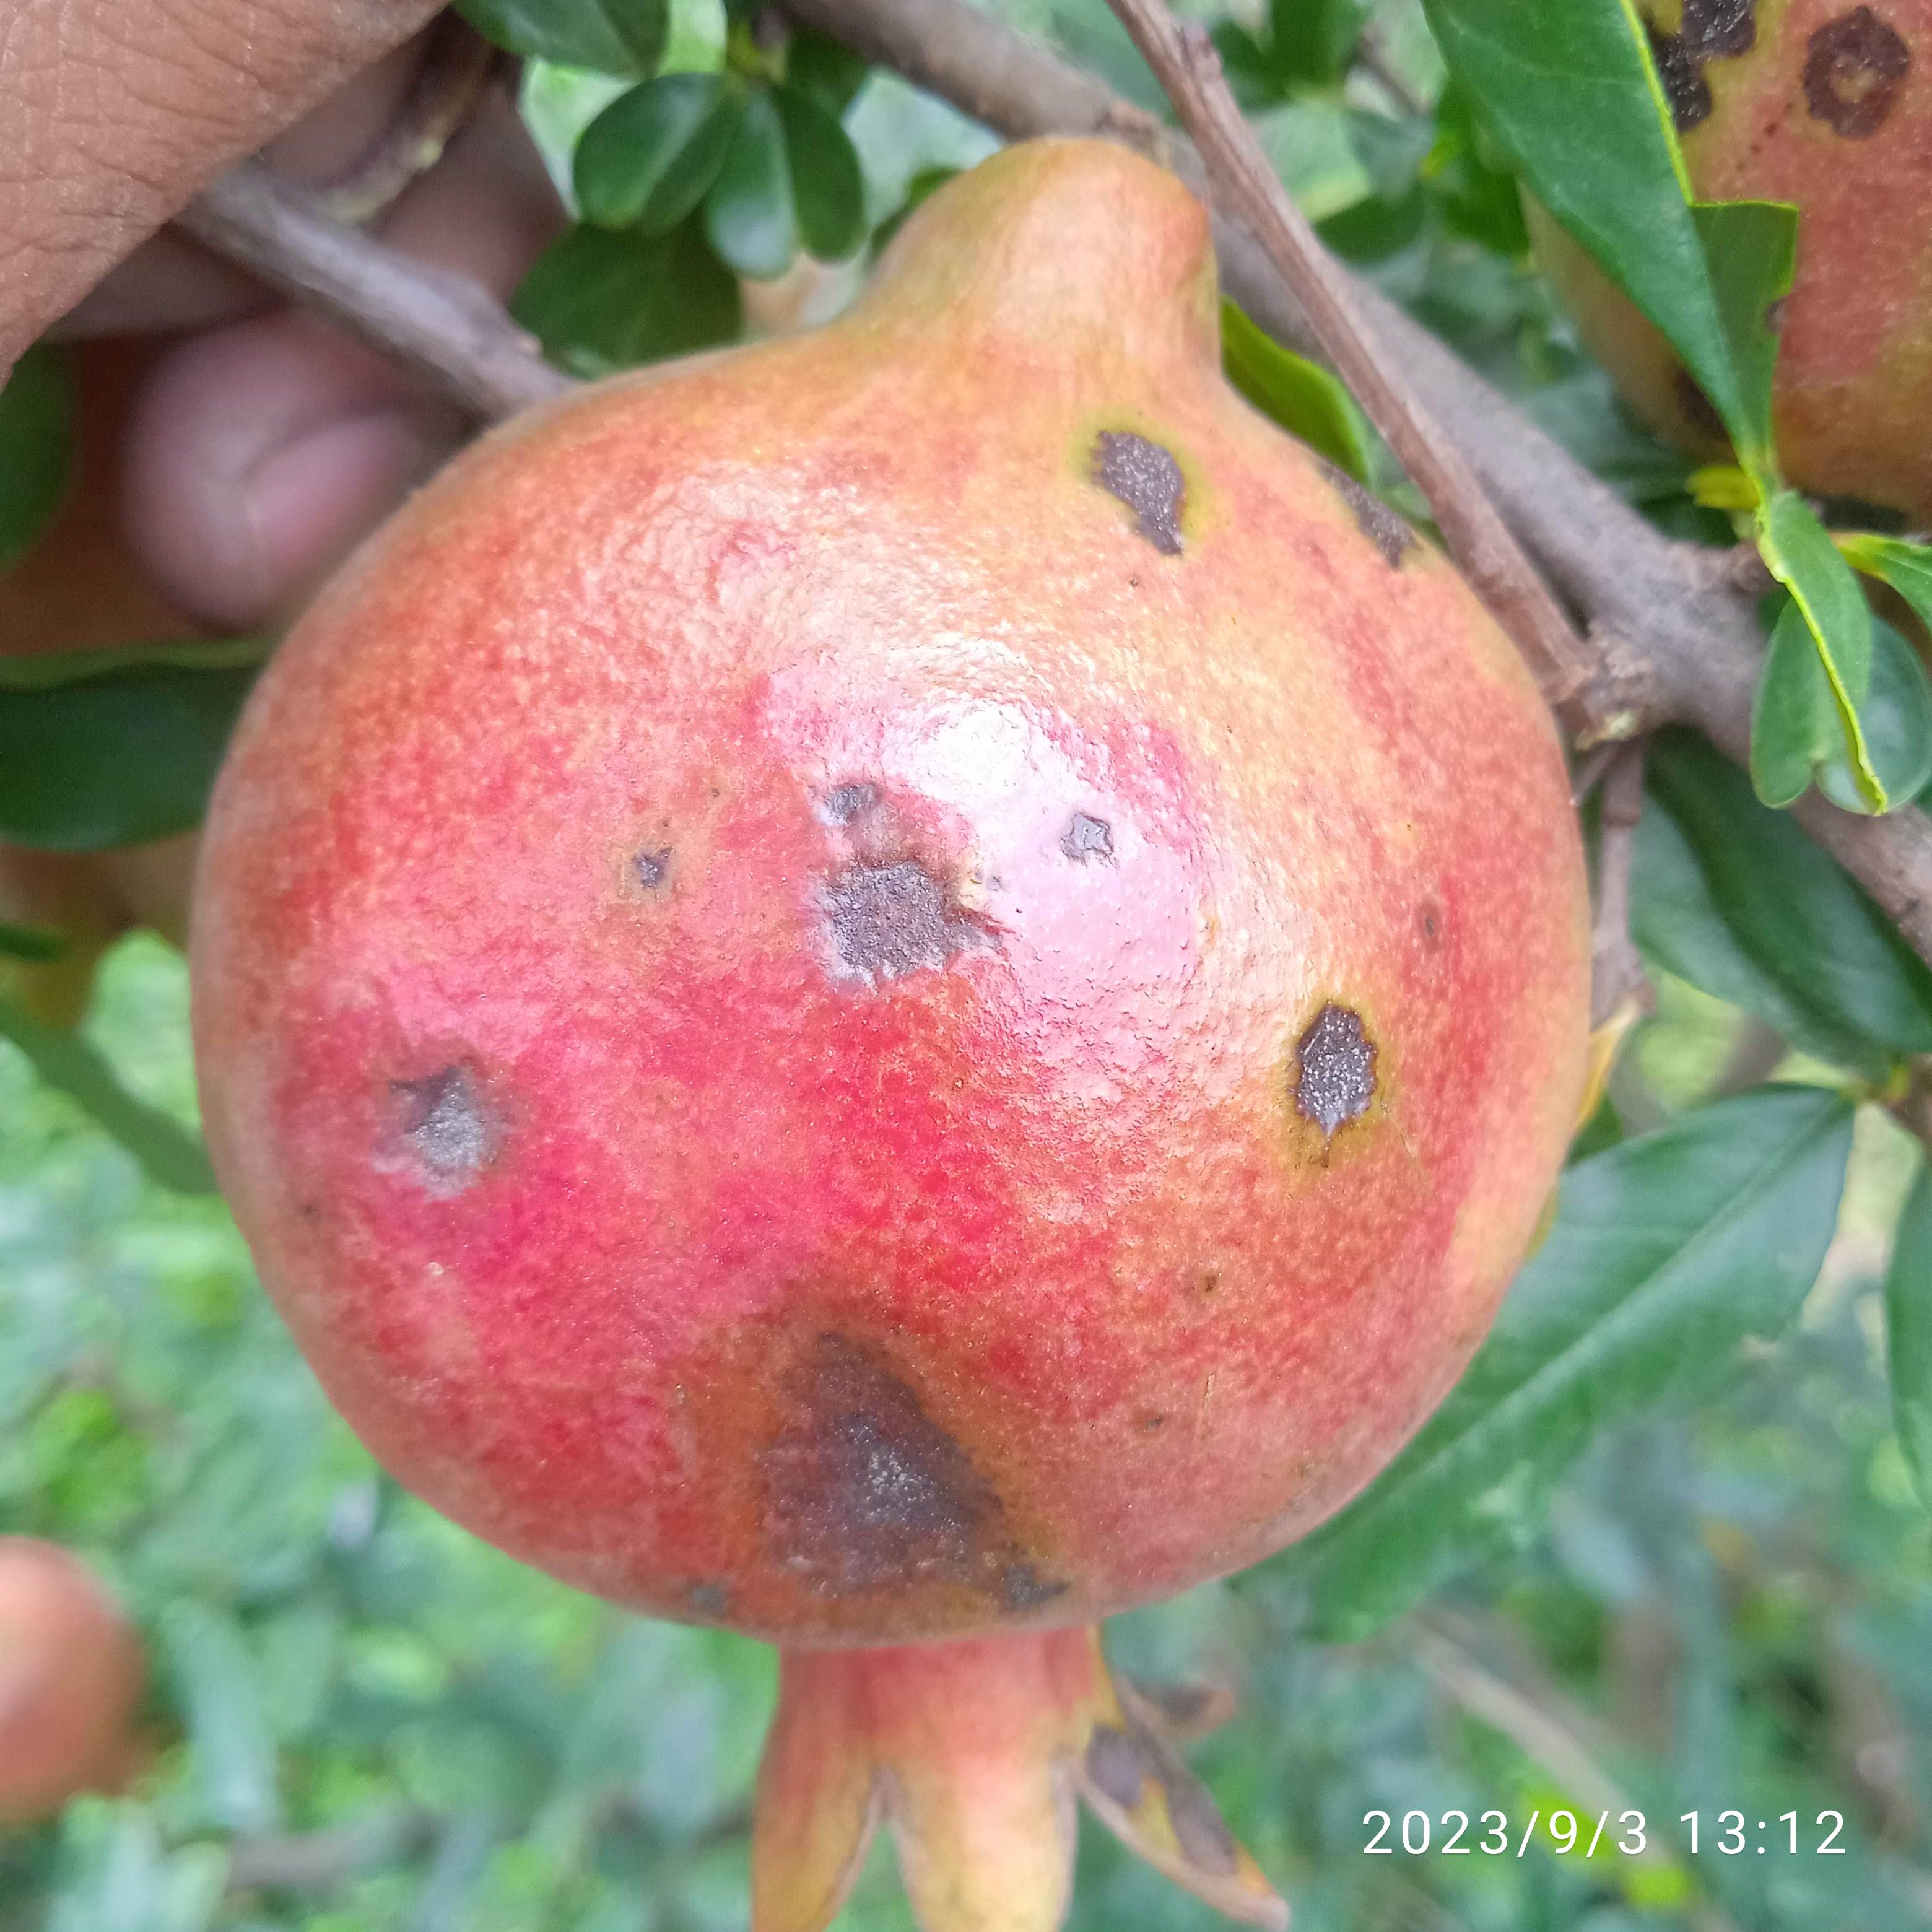
Label: Anthracnose